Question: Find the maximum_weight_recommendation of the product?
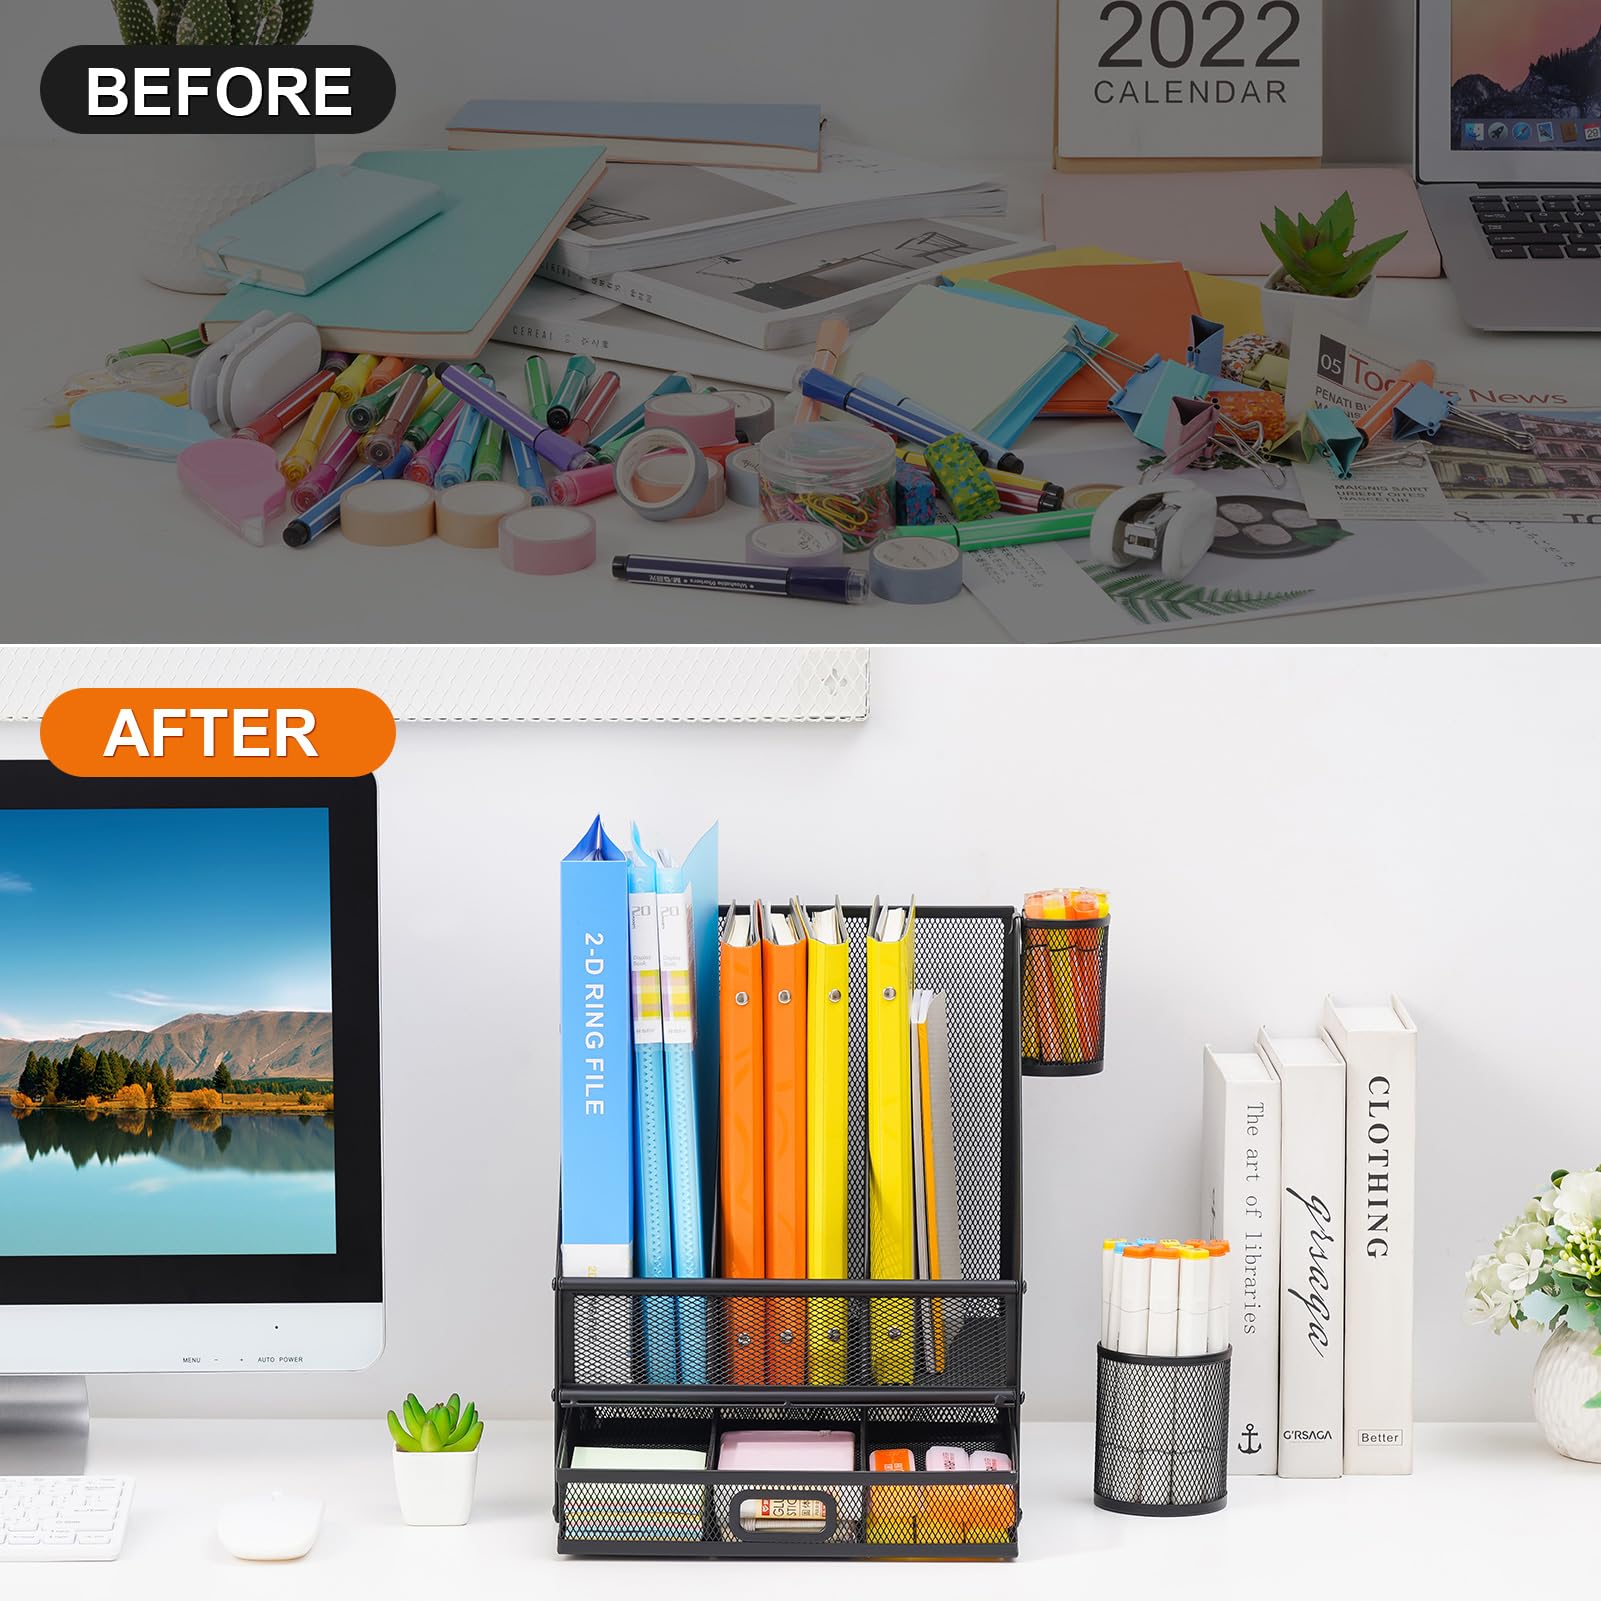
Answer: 5.0 ton